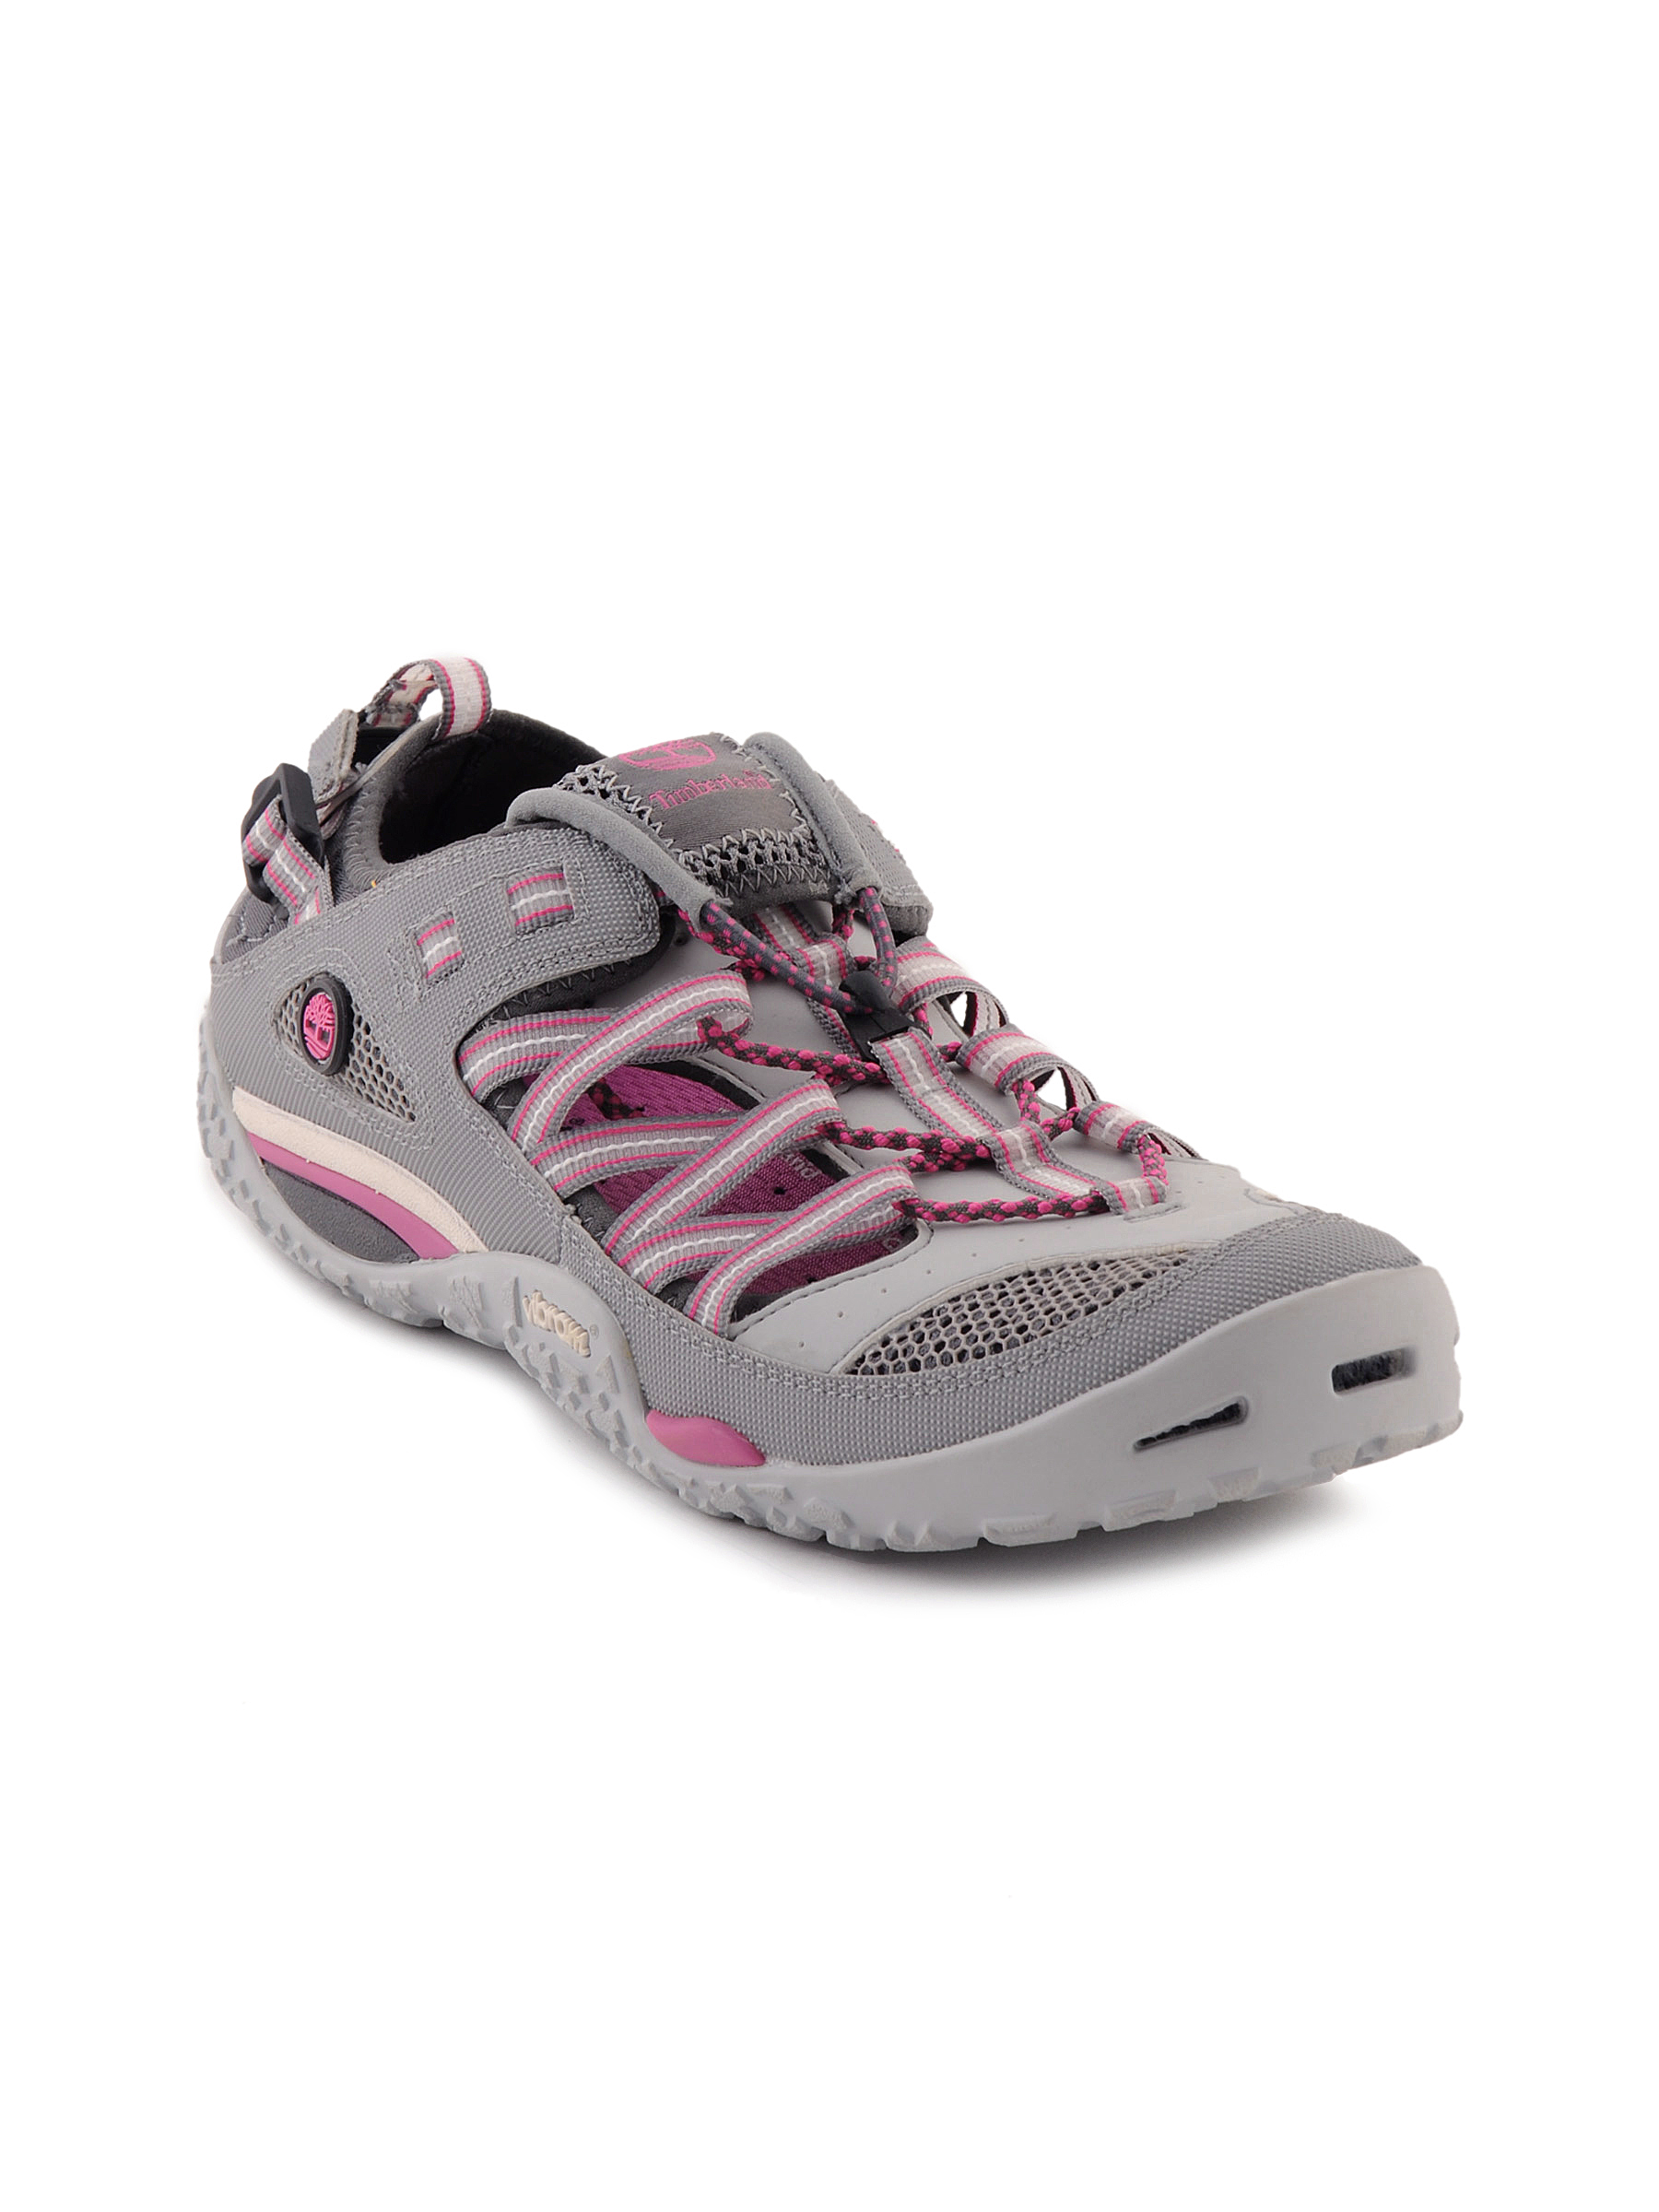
Timberland Women Hydroclimb Hybrid Casual Shoe
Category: Footwear / Shoes / Casual Shoes
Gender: Women
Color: Grey
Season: Fall 2011
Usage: Casual